Shau Kei Wan

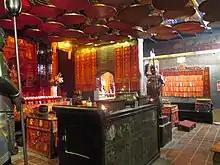
Interior of Tin Hau Temple, located along Shau Kei Wan Main Street East.

Hidden amidst the high-rise residential towers of the Eastern District is a trail that will showcase the hustle and bustle of everyday life in the area. Visitors can discover vestiges of Hong Kong's seafaring past at the A Kung Ngam Shipyards and the Shau Kei Wan Wholesale Fish Market. (The sea has always been an important part of life in Shau Kei Wan. Its name comes from the shape of the neighbouring bay: shau kei means "colander" and wan means "bay".)